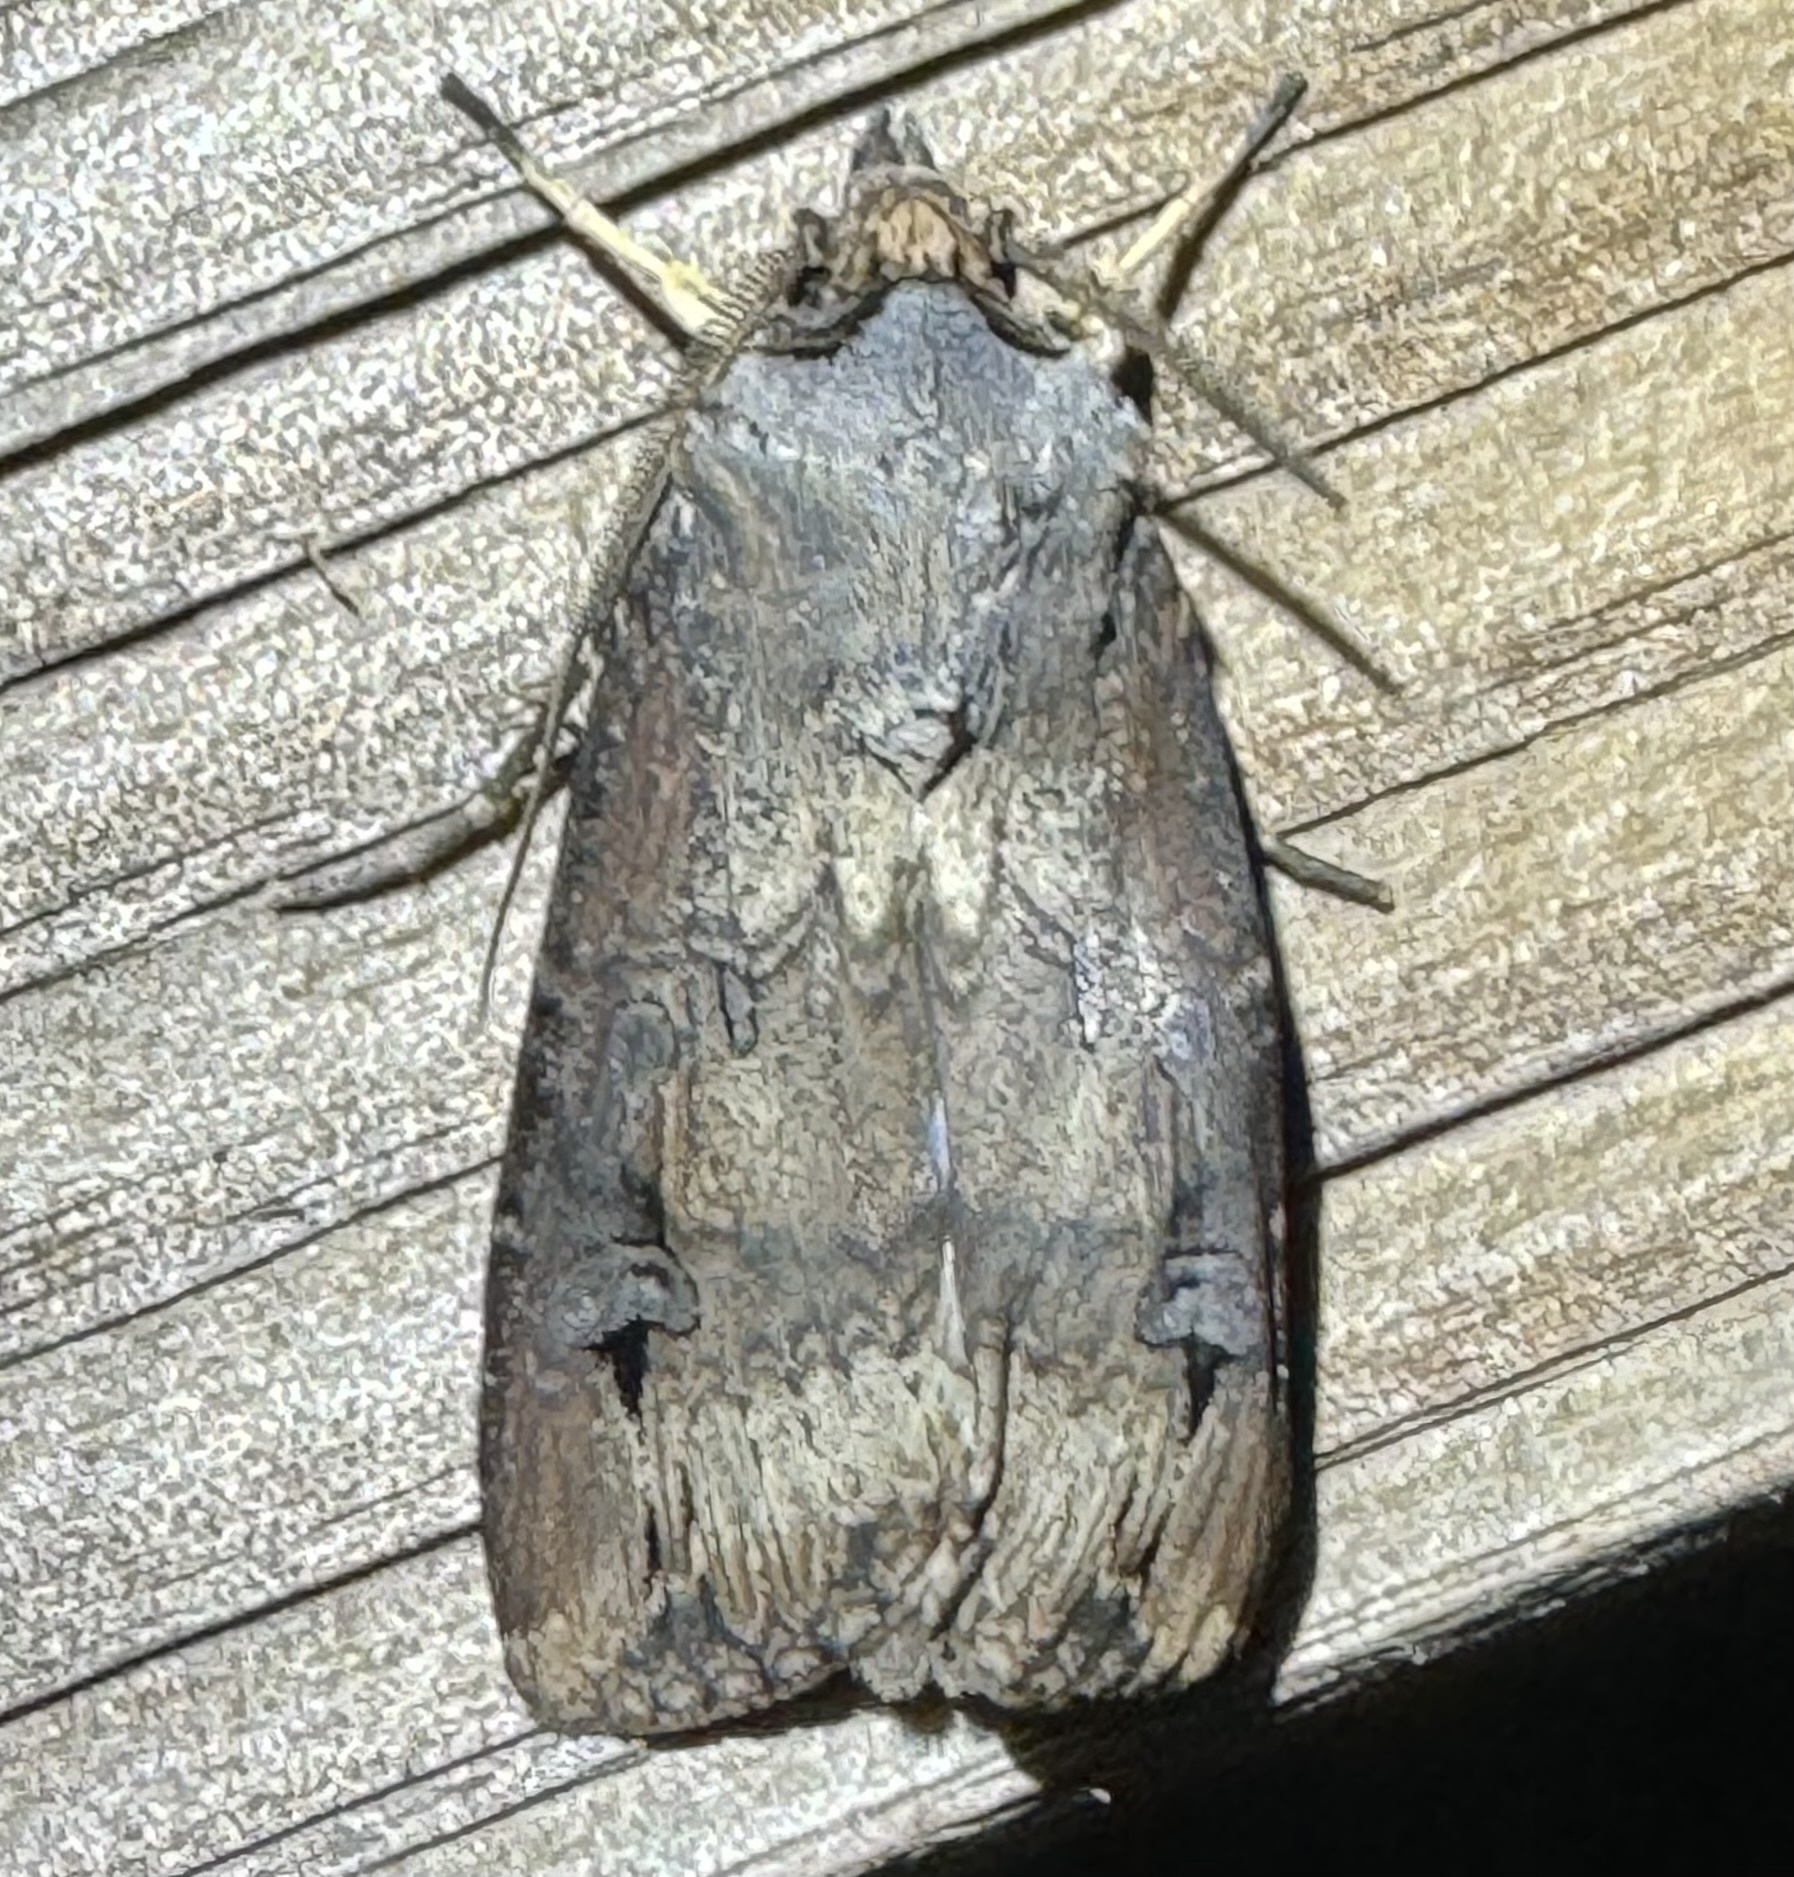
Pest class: cutworms